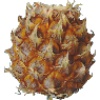
Label: Pineapple Mini 1